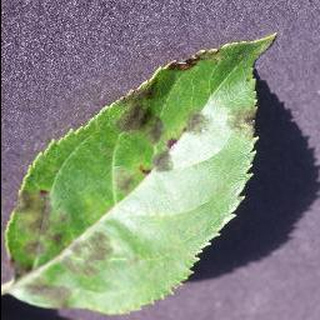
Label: apple_apple_scab